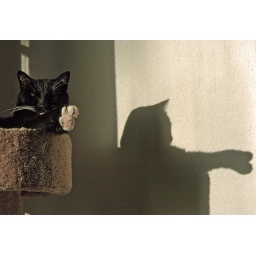
My kitten Gromitt casts a shadow on the wall while lounging in a kitty tower in our front room